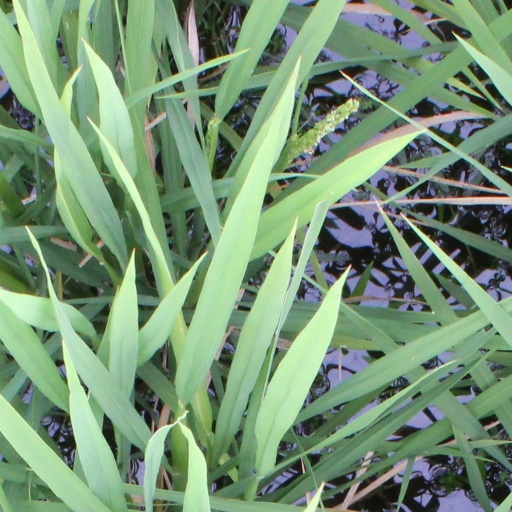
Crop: rice